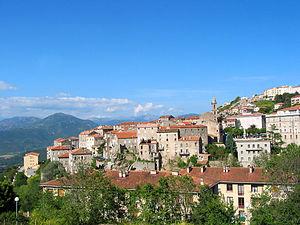
Sartène (Corse du Sud), - France , la vieille cité.